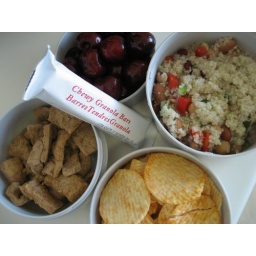
This bento was enjoyed underneath a blue, blue sky, sitting in the warm sunshine, listening to a free, outdoor concert!